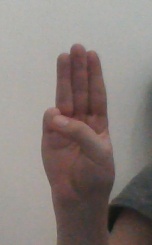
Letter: thaa